Tourism in China

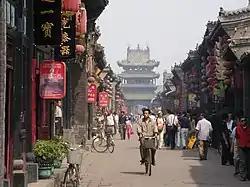
Pingyao, Shanxi

The first Chinese-operated travel agency in China was founded by banker Chen Guangfu in 1923. Tourism began emerging as part of bourgeois lifestyle and was a nascent industry during China's nationalist era.